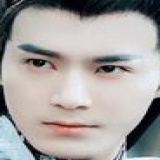
diễn viên Mao Tử Tuấn